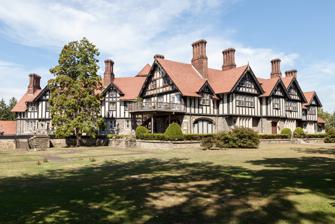
Building: High Gate
Country: United States of America
Year built: 1912
Historic house in West Virginia, United States Not to be confused with Sublime Porte . For other uses, see Highgate (disambiguation) . United States historic place High Gate U.S. National Register of Historic Places The main house, looking Looking northwest from Fairmont Avenue Show map of West Virginia Show map of the United States Location 801 Fairmont Ave. , Fairmont , West Virginia United States Coordinates 39°28′29″N 80°9′10″W / 39.47472°N 80.15278°W / 39.47472; -80.15278 Area 4.5 acres (1.8 ha) Built 1910-12 Architect Horace Trumbauer Architectural style Tudor revival NRHP reference No. 82004326 Added to NRHP 1982 High Gate (also known as the James Edwin Watson House or Ross Funeral Home ) is an historic residence located at 800 Fairmont Avenue in Fairmont , West Virginia . The High Gate house and carriage house were built ca. 1910-1913 by Fairmont industrialist and financier, James E. Watson, son of the "father of the West Virginia coal industry," James O. Watson. Designed by Philadelphia architect Horace Trumbauer , the stable and the adjacent mansion remain fine example of Tudor revival architecture with half-timbering, stucco wall cladding and clay-tiled-roofs—an academic style based upon late Medieval English prototypes that was common among suburban domestic architecture in the United States in the early-20th-Century. Although still uncommon prior to World War I , Tudor Revival became an immensely popular style during the 1920s and 1930s. High Gate is clearly a product of the early infusion of the Tudor style, as well as the opulence of the wealthy of the early 20th-Century. Historic preservation and restoration High Gate Carriage House (1910-13), Horace Trumbauer , architect. In 2002, the Vandalia Heritage Foundation partnered with Friends of High Gate, to ensure continued preservation and restoration of the Carriage House and Gardens. Vandalia Heritage Foundation will enhance use of the Carriage House and Gardens and facilitate restoration of the second floor of the building, to be utilized for office space. Upon completion of the second-floor restoration, Vandalia will truly be able to "Keep the Gates Open," preserving a significant National Historic Landmark in West Virginia's history, and an important moment in the local history of Fairmont. See also List of Registered Historic Places in West Virginia Sonnencroft References ^ a b c d "National Register of Historical Places - West Virginia (WV), Marion County" . National Register of Historic Places . National Park Service. 2007-02-08. ^ Maxson, Peter Flagg; Collins, Rodney S. (September 9, 1981). "National Register of Historic Places Inventory - Nomination Form: High Gate" (PDF) . West Virginia Department of Arts, Culture and History . National Park Service . ^ "Vandalia Heritage Foundation" . External links Media related to High Gate at Wikimedia Commons Historic American Buildings Survey (HABS) No. WV-256, " High Gate Carriage House, 801 Fairmont Avenue, Fairmont, Marion County, WV ", 34 photos, 8 color transparencies, 5 measured drawings, 18 data pages, 3 photo caption pages WV Cyclopedia article v t e U.S. National Register of Historic Places in West Virginia Topics Contributing property Keeper of the Register Historic district History of the National Register of Historic Places National Park Service Property types Lists by county Barbour Berkeley Boone Braxton Brooke Cabell Calhoun Clay Doddridge Fayette Gilmer Grant Greenbrier Hampshire Hancock Hardy Harrison Jackson Jefferson Kanawha Lewis Lincoln Logan Marion Marshall Mason McDowell Mercer Mineral Mingo Monongalia Monroe Morgan Nicholas Ohio Pendleton Pleasants Pocahontas Preston Putnam Raleigh Randolph Ritchie Roane Summers Taylor Tucker Tyler Upshur Wayne Webster Wetzel Wirt Wood Wyoming Other lists Bridges National Historic Landmarks Category:National Register of Historic Places in West Virginia Portal:National Register of Historic Places